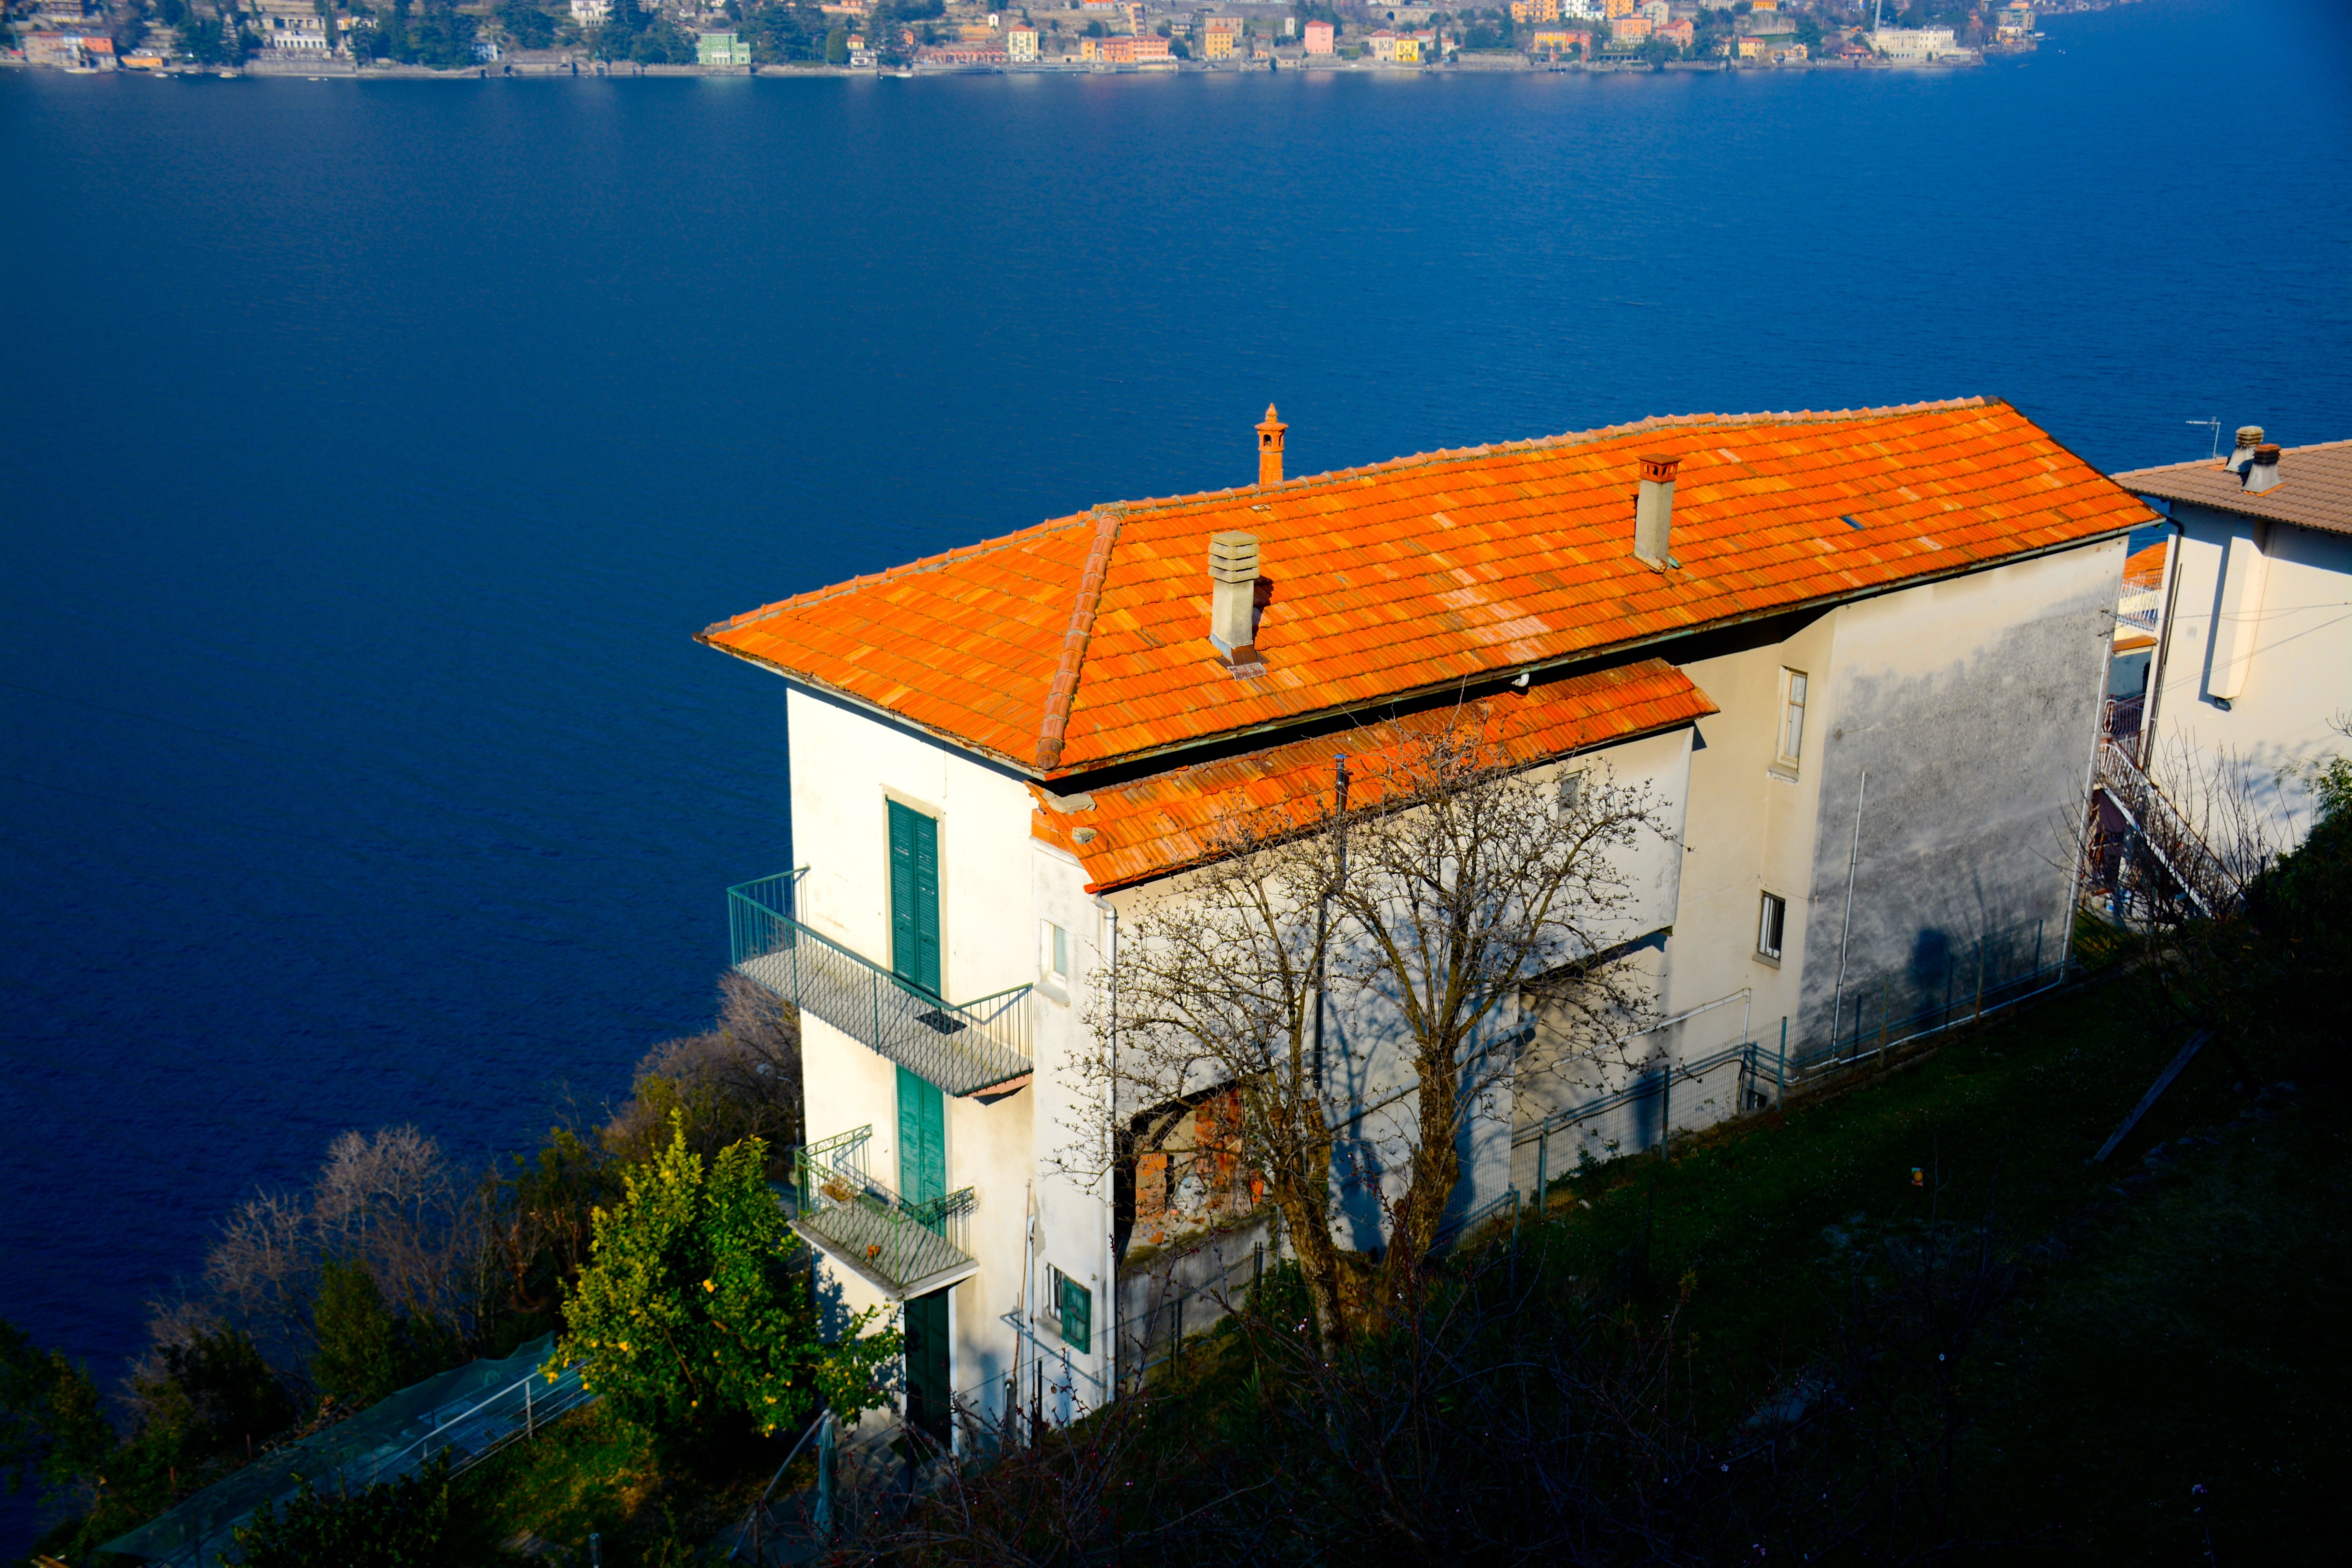
landscape, water, architecture, sky, night, villa, house, lake, roof, building, city, home, evening, orange, reflection, facade, blue, cool image, estate, cool photo, real estate, lake house